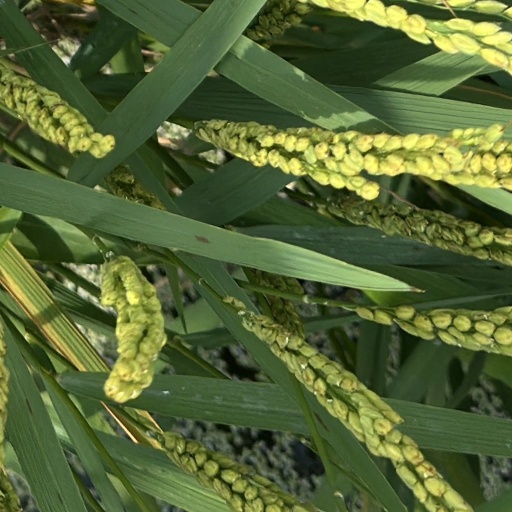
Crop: rice